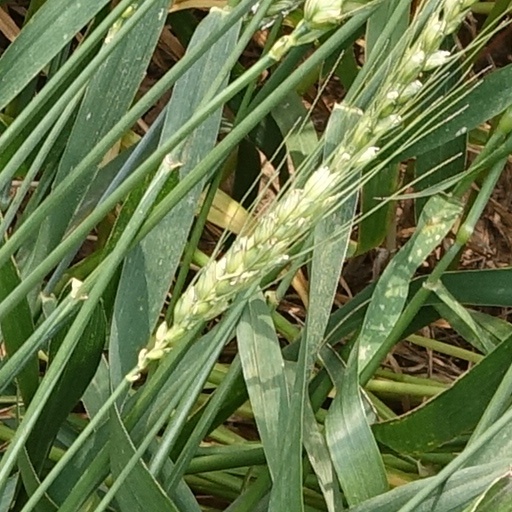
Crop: wheat